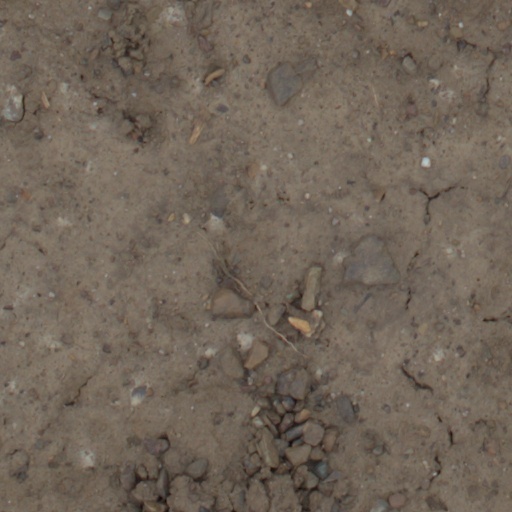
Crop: wheat